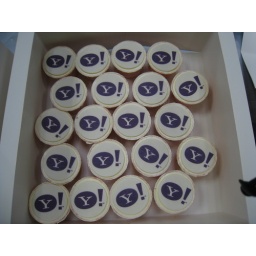
Y! cup cakes in Hong Kong